Exit, Voice, and Loyalty Model

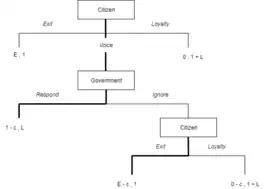
Nash Equilibria for a Dependent Government (L > 1) and a Citizen with a Credible Exit Threat ( 0 < E < 1-c). This is the only case where the Government chooses to Respond.

In EVL, if the Government is dependent on the Loyalty of the Citizen then L > 1 and if the Government is autonomous, i.e. not dependent on the loyalty and support of the Citizen, L < 1. Examples of Government dependence could be elected officials being dependent on the support of their voters, business owners being dependent on their workers, governments being dependent on institutions for economic well-being, etc. An important note is that the value the Government places on the Loyalty from the Citizen is in relation to the benefit it took. Different Citizen players also have different possible Exit options. If the Citizens have a viable Exit option, sometimes called a credible Exit threat, then E > 0, and if the Citizen does not have any good or credible Exit options then E < 0. Along with this, the cost of using the Voice option changes depending on the Citizen player as well.